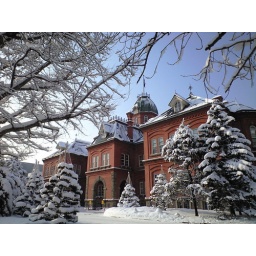
Former Hokkaido government office building in winter